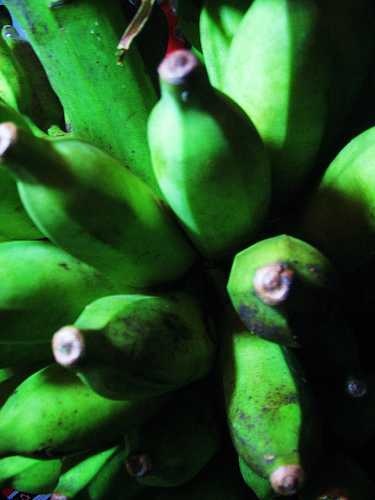
Label: Banana